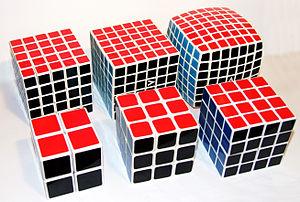
Progression du record du monde de Rubik's Cube et de ses variantes. Les records sont enregistrés dans les compétitions officielles de la World Cube Association. Cette association tient également à jour une liste des records.